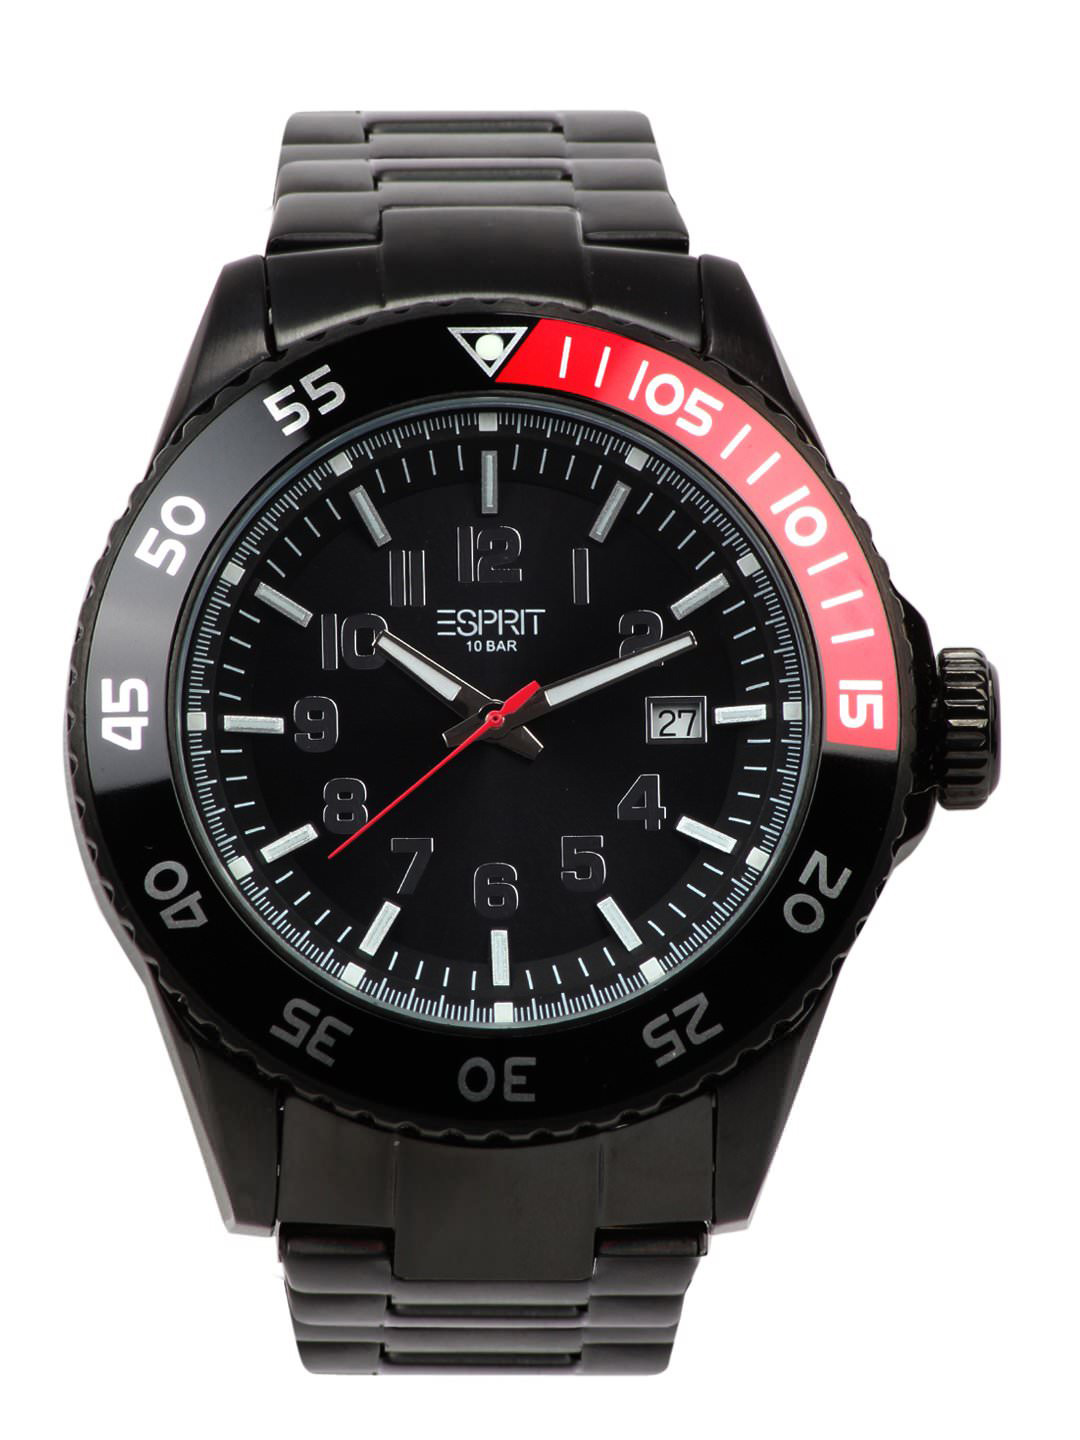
Esprit Men Black Dial Watch
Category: Accessories / Watches / Watches
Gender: Men
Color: Black
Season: Winter 2016
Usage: Casual